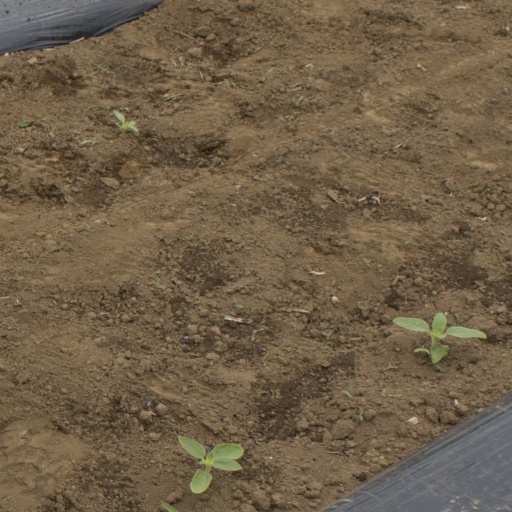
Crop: Jerusalem artichoke